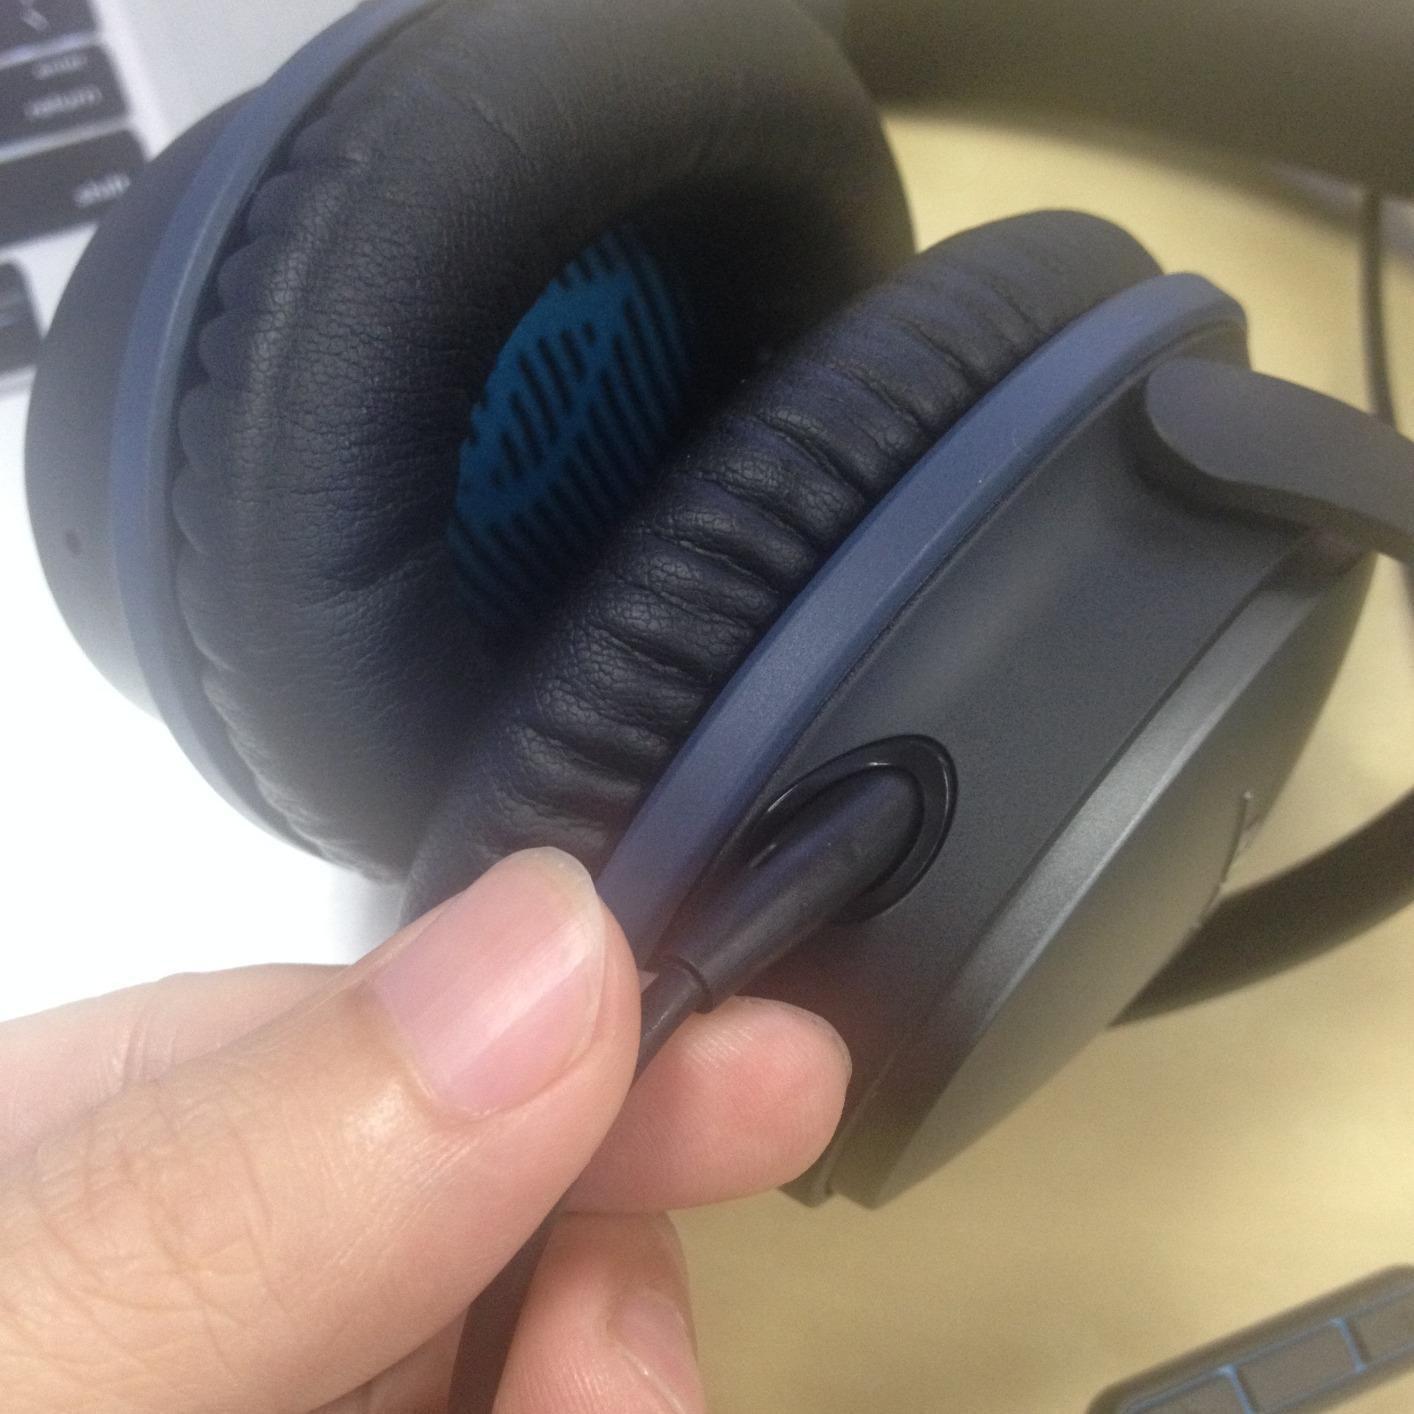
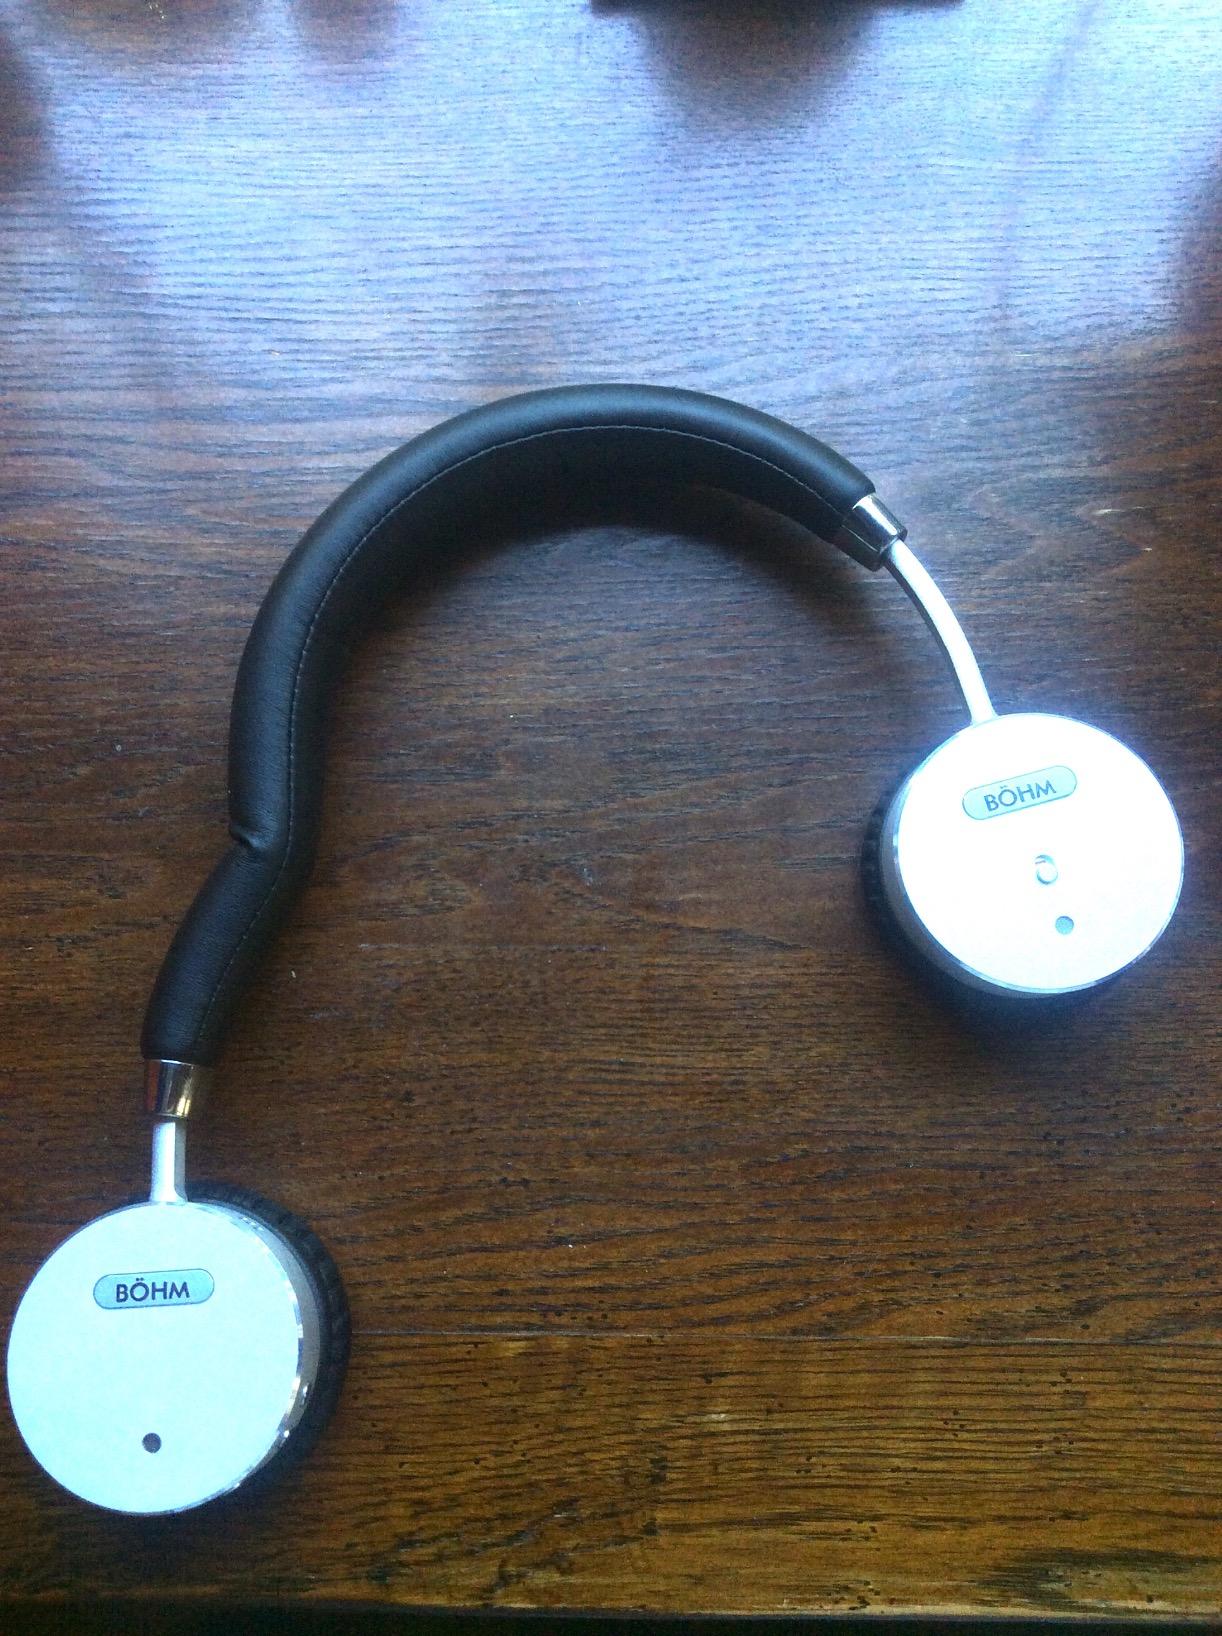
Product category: headphones
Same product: no